Yekaterina Nelidova

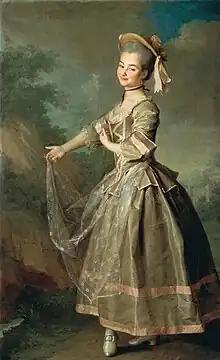
Yekaterina Nelidova

Yekaterina Ivanovna Nelidova (1756–1839) was a Russian noblewoman and lady-in-waiting. She was the royal mistress of Paul I of Russia.